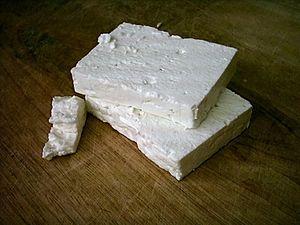
Liste :
La cuisine grecque est une cuisine de type régime méditerranéen. Elle présente des caractéristiques communes aux cuisines italienne, balkanique, turque, levantine et chypriote. La diète méditerranéenne, dont elle fait partie, est reconnue par l'Unesco depuis 2010 comme patrimoine culturel immatériel de l'humanité.